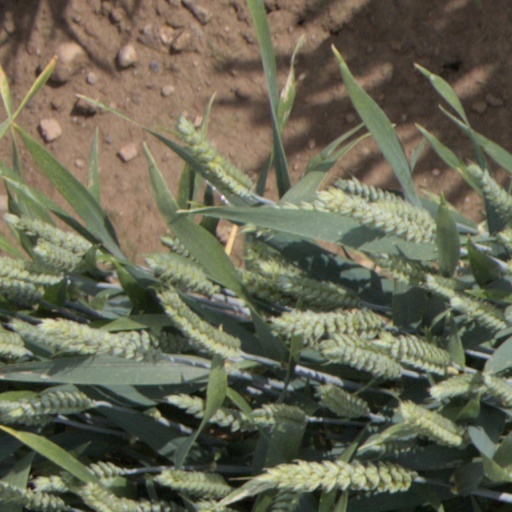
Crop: wheat